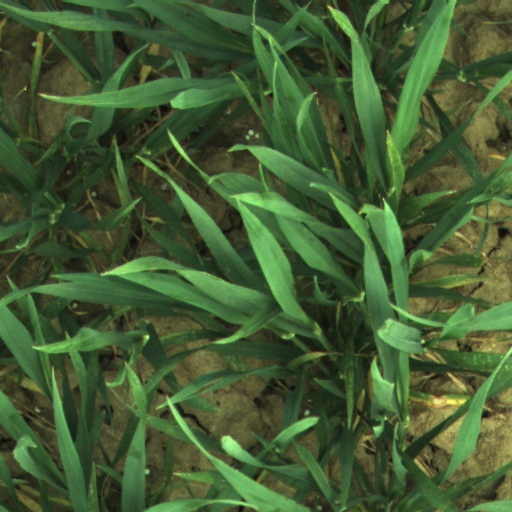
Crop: wheat